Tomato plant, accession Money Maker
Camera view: bottom (45 deg); turntable rotation: 150 degrees
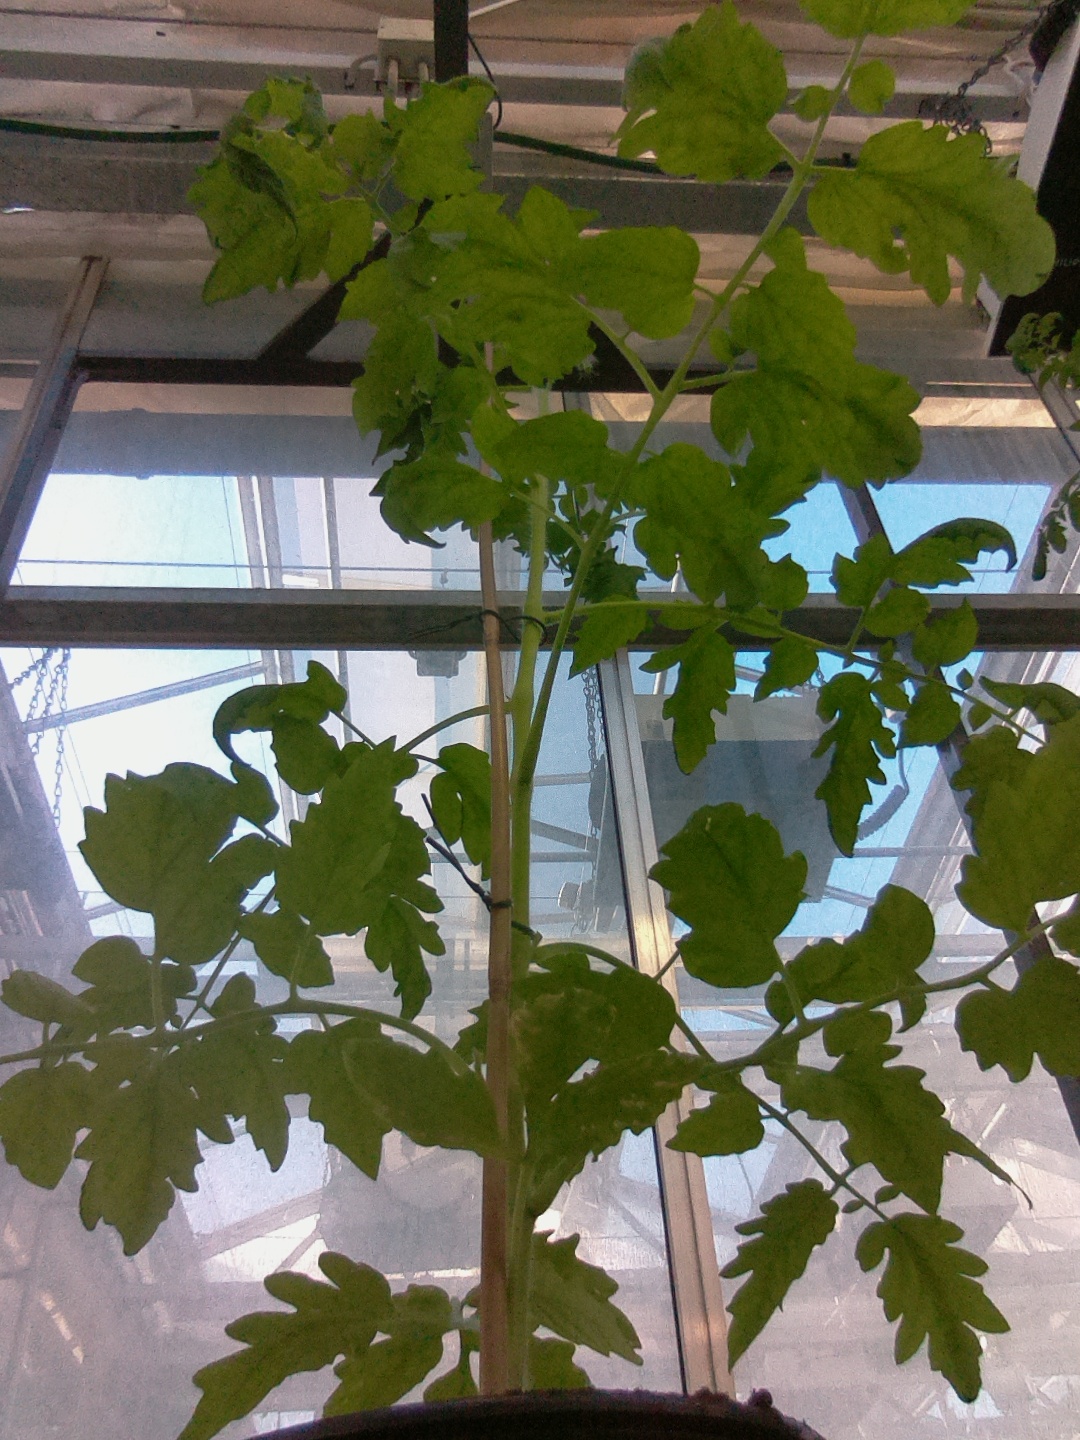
BBCH growth stage 60: First flowers open